Queen Louise (1957 film)

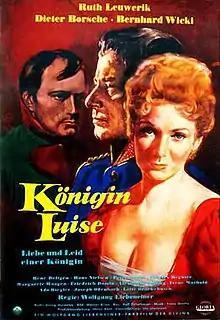

Queen Louise is a 1957 West German historical drama film directed by Wolfgang Liebeneiner and starring Ruth Leuwerik, Dieter Borsche and Bernhard Wicki. It was made at the Emelka Studios in Munich, with sets designed by the art director Rolf Zehetbauer. It was one of a number of films made during the 1950s that portrayed historical royal Germany in a positive manner. It is similar in theme to the Prussian film genre which had been popular between the two World Wars including two previous films about Louise "Queen Louise" (1927) and "Louise, Queen of Prussia" (1931).